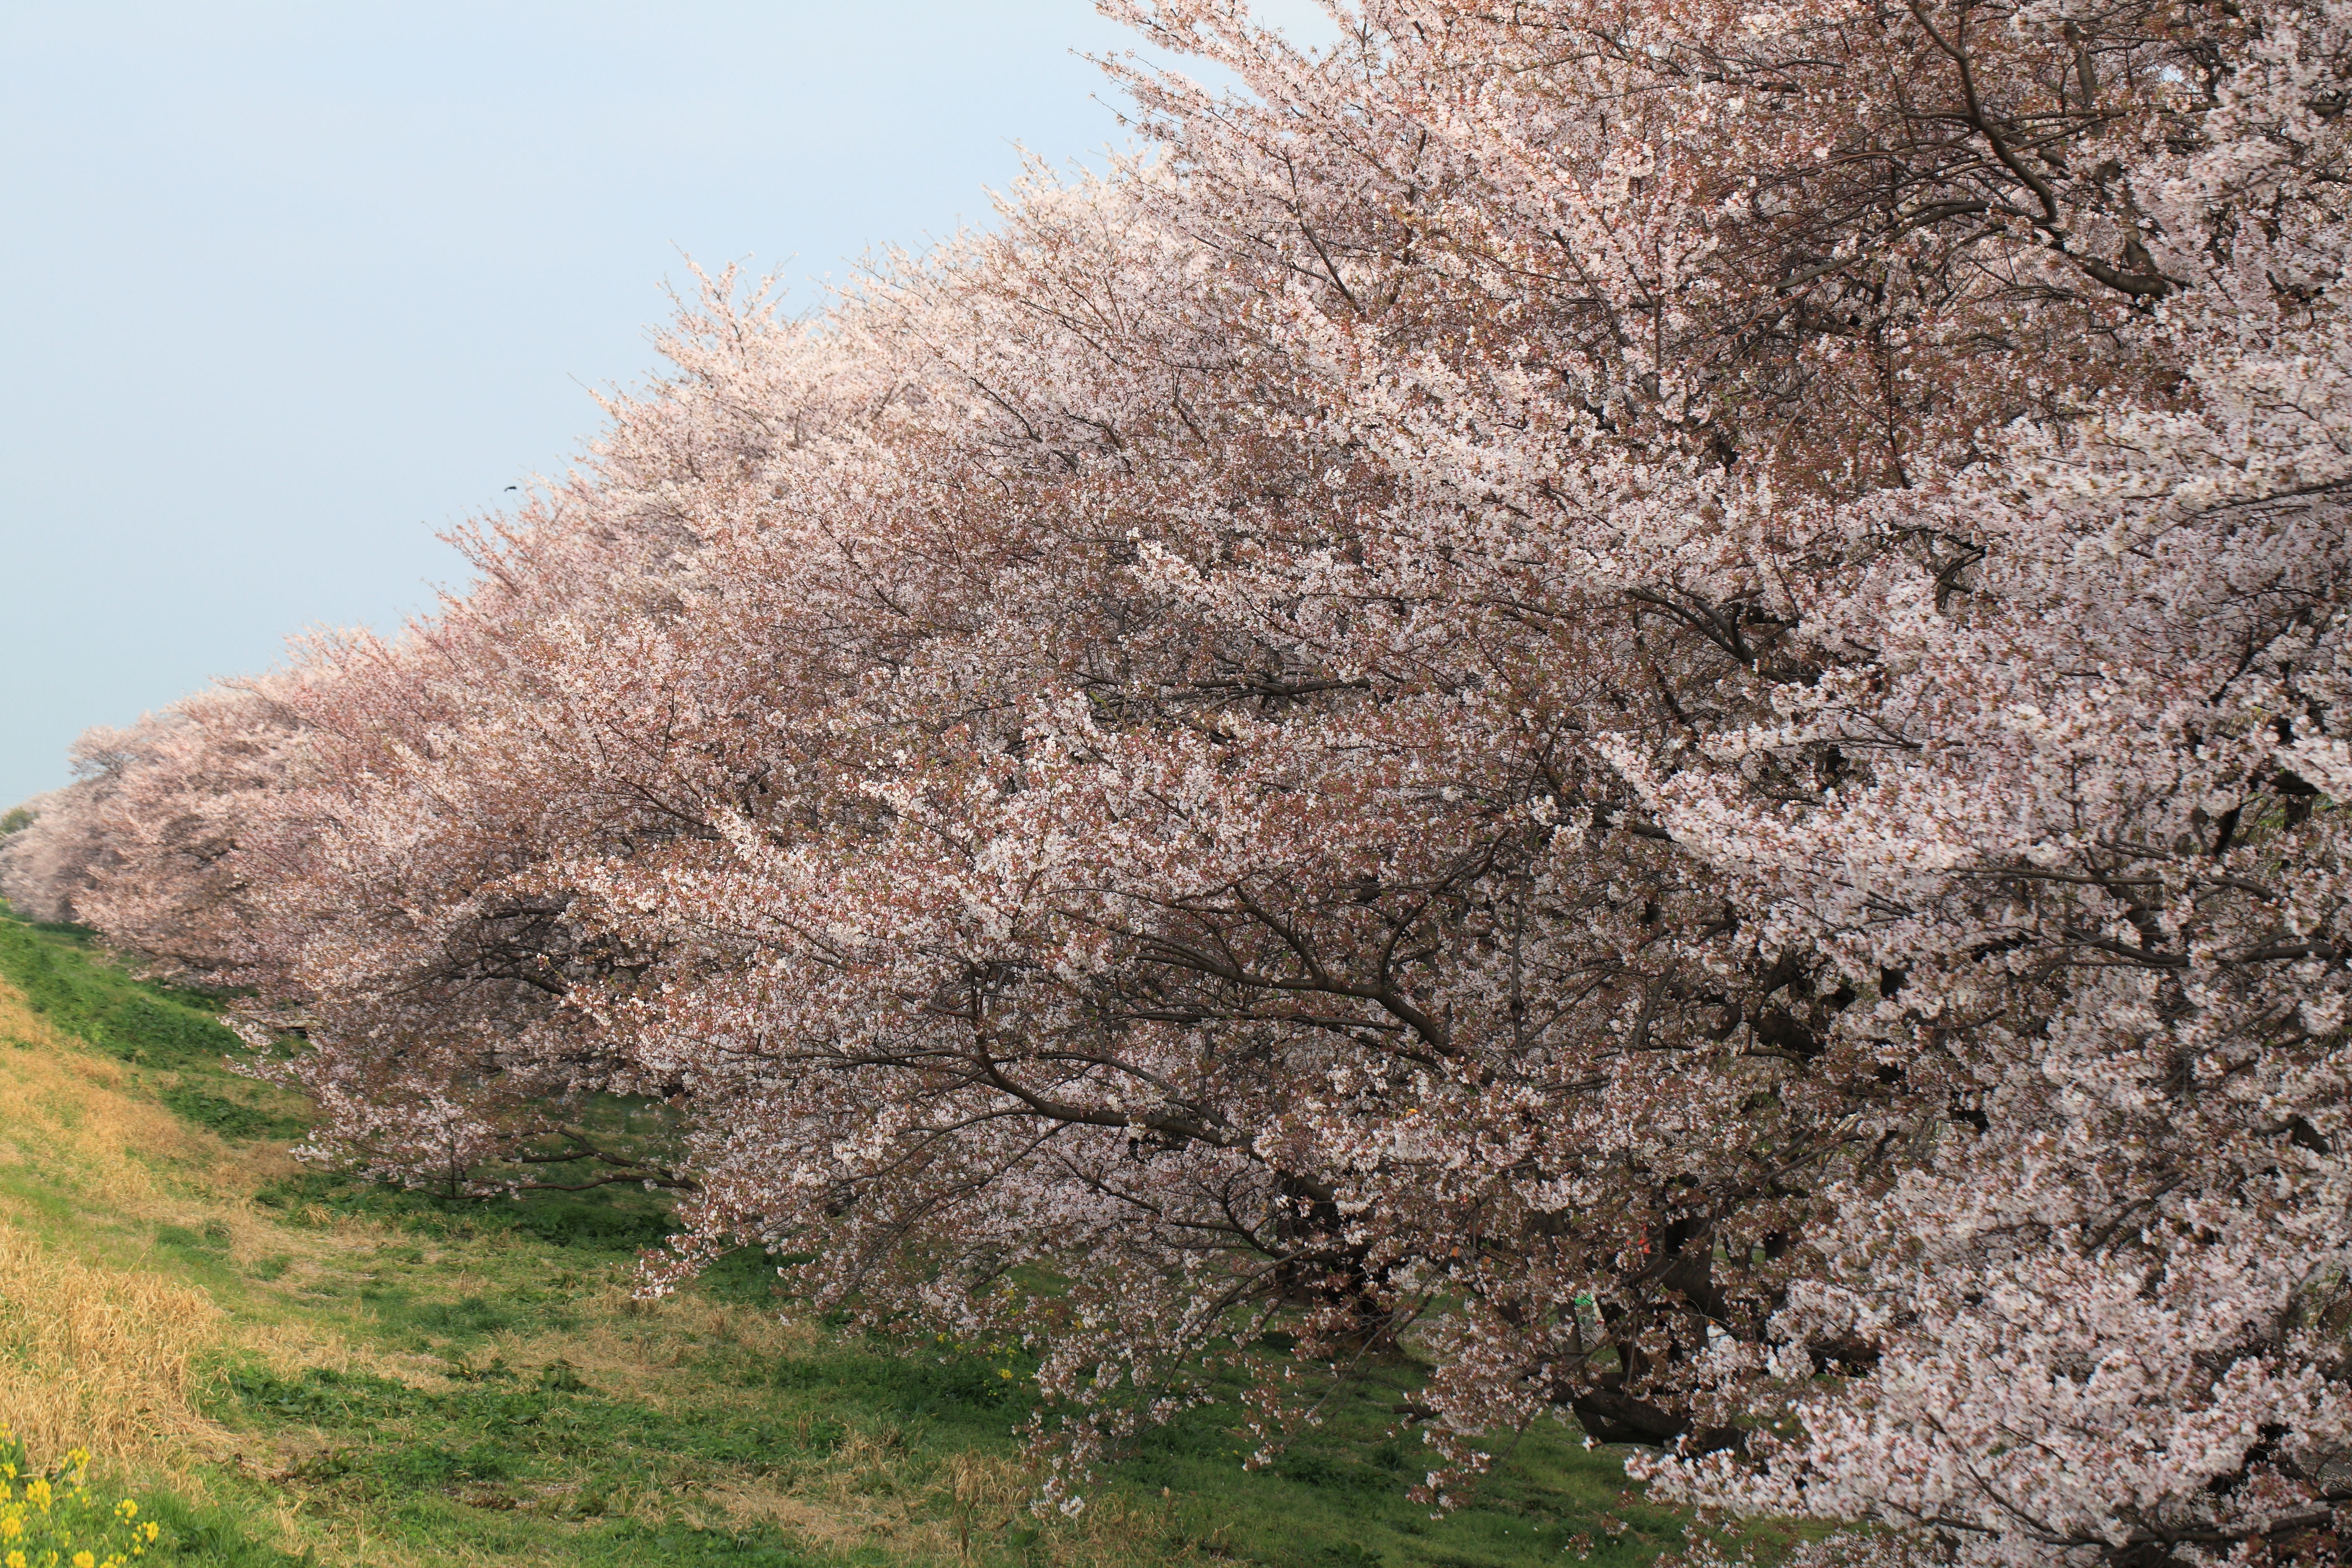
tree, branch, blossom, plant, sky, flower, spring, high, cherry blossom, cool image, vegetation, shrub, 5d, sakura, hires, i, markii, prunus, cherry, hi, res, resolution, saitama, kumagaya, sakuratsutsumi, shrubland, plant community